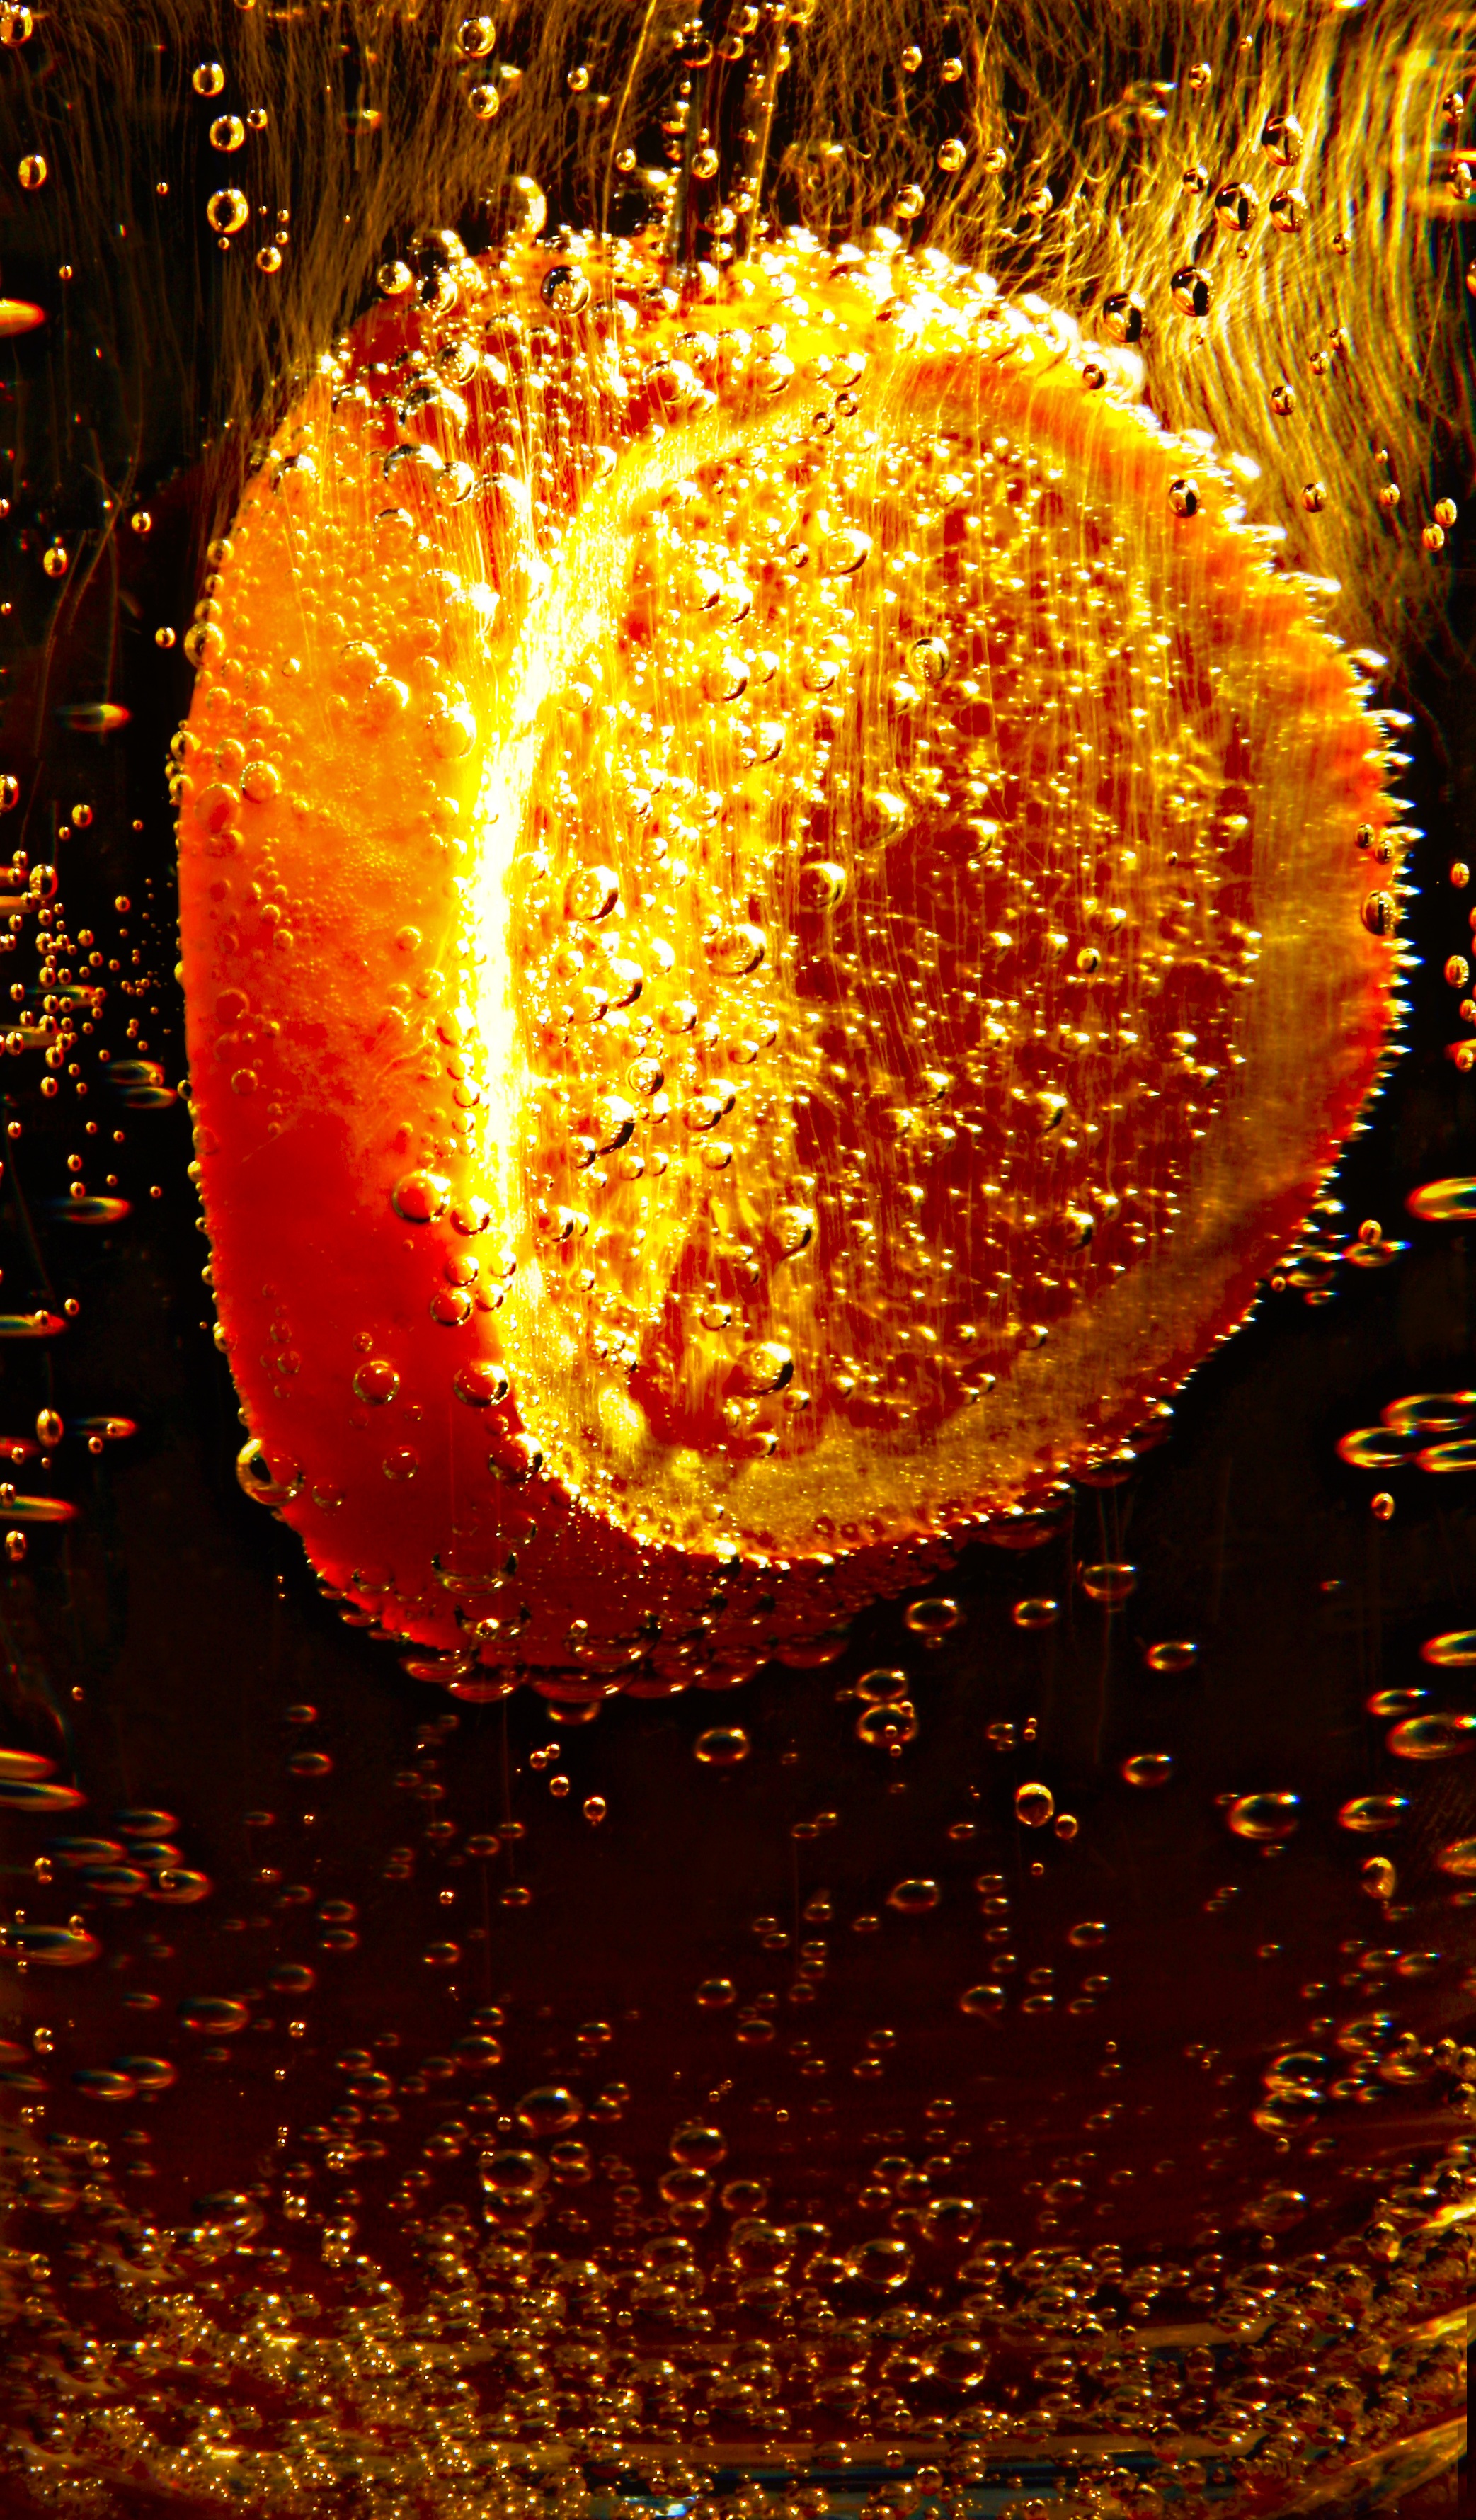
light, night, glass, decoration, orange, reflection, color, drink, lighting, illuminated, lichtspiel, transparent, blow, light phenomenon, air bubbles